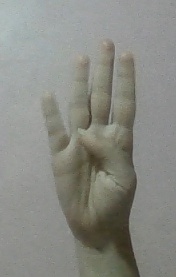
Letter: kaaf